Peter (eagle)

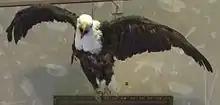
Peter Jefferson the eagle

Peter Jefferson was a bald eagle who lived at the Philadelphia Mint from until 1836. He became well known after a while and was let out of the Mint each night to fly around the city of Philadelphia.